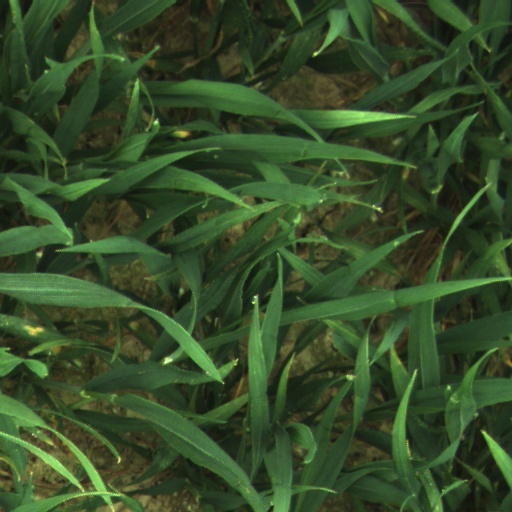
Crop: wheat